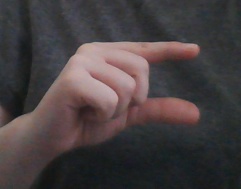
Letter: dal